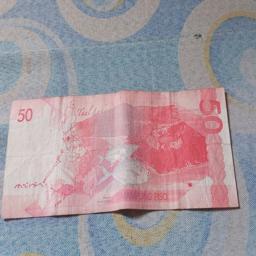
Label: 50_Back